History of Lithuania

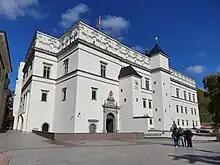
Palace of the Grand Dukes of Lithuania in Vilnius, Lithuania

The original Union of Krewo of 1385 was renewed and redefined on several occasions, but each time with little clarity due to the competing Polish and Lithuanian interests. Fresh arrangements were agreed to in the "unions" of Vilnius (1401), Horodło (1413), Grodno (1432) and Vilnius (1499). In the Union of Vilnius, Jogaila granted Vytautas a lifetime rule over the grand duchy. In return, Jogaila preserved his formal supremacy, and Vytautas promised to "stand faithfully with the Crown and the King." Warfare with the Order resumed. In 1403, Pope Boniface IX banned the Knights from attacking Lithuania, but in the same year Lithuania had to agree to the Peace of Raciąż, which mandated the same conditions as in the Treaty of Salynas.